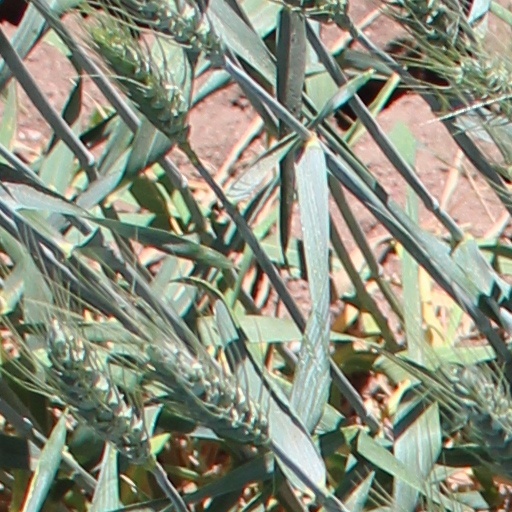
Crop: wheat